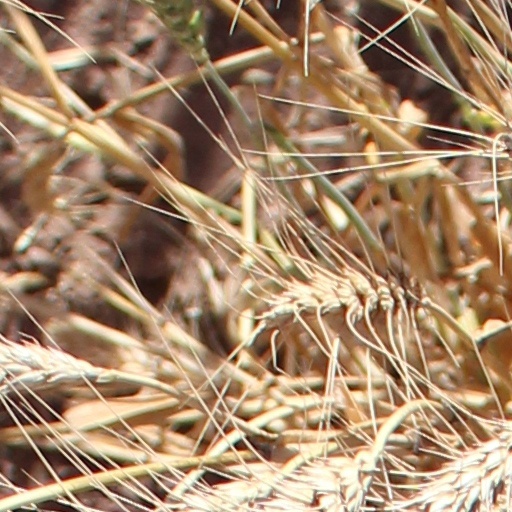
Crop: wheat